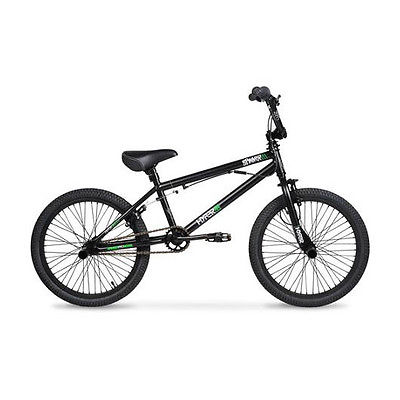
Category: bicycle